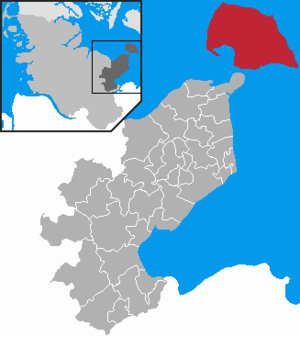
Fehmarn est une île et ville d'Allemagne située dans la mer Baltique le long de la côte est de Schleswig-Holstein dont elle est séparée par un chenal de 600 m de large, le Fehmarnsund. Elle est également distante d'environ 18 km de l'île danoise de Lolland, qui s'étend au-delà du détroit du Fehmarn Belt.